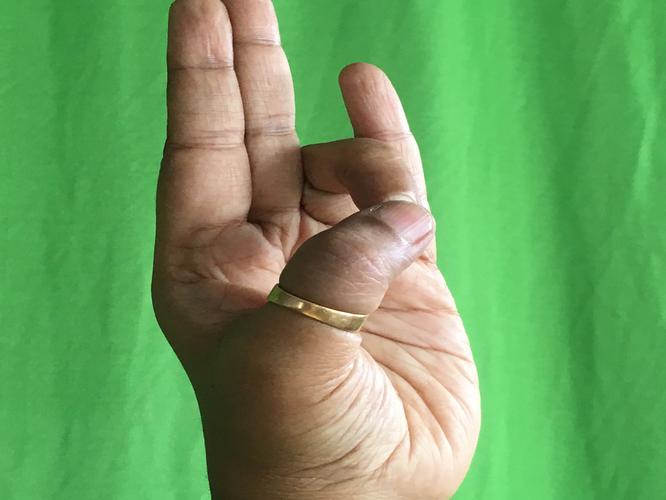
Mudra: Mayura
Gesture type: single_hand